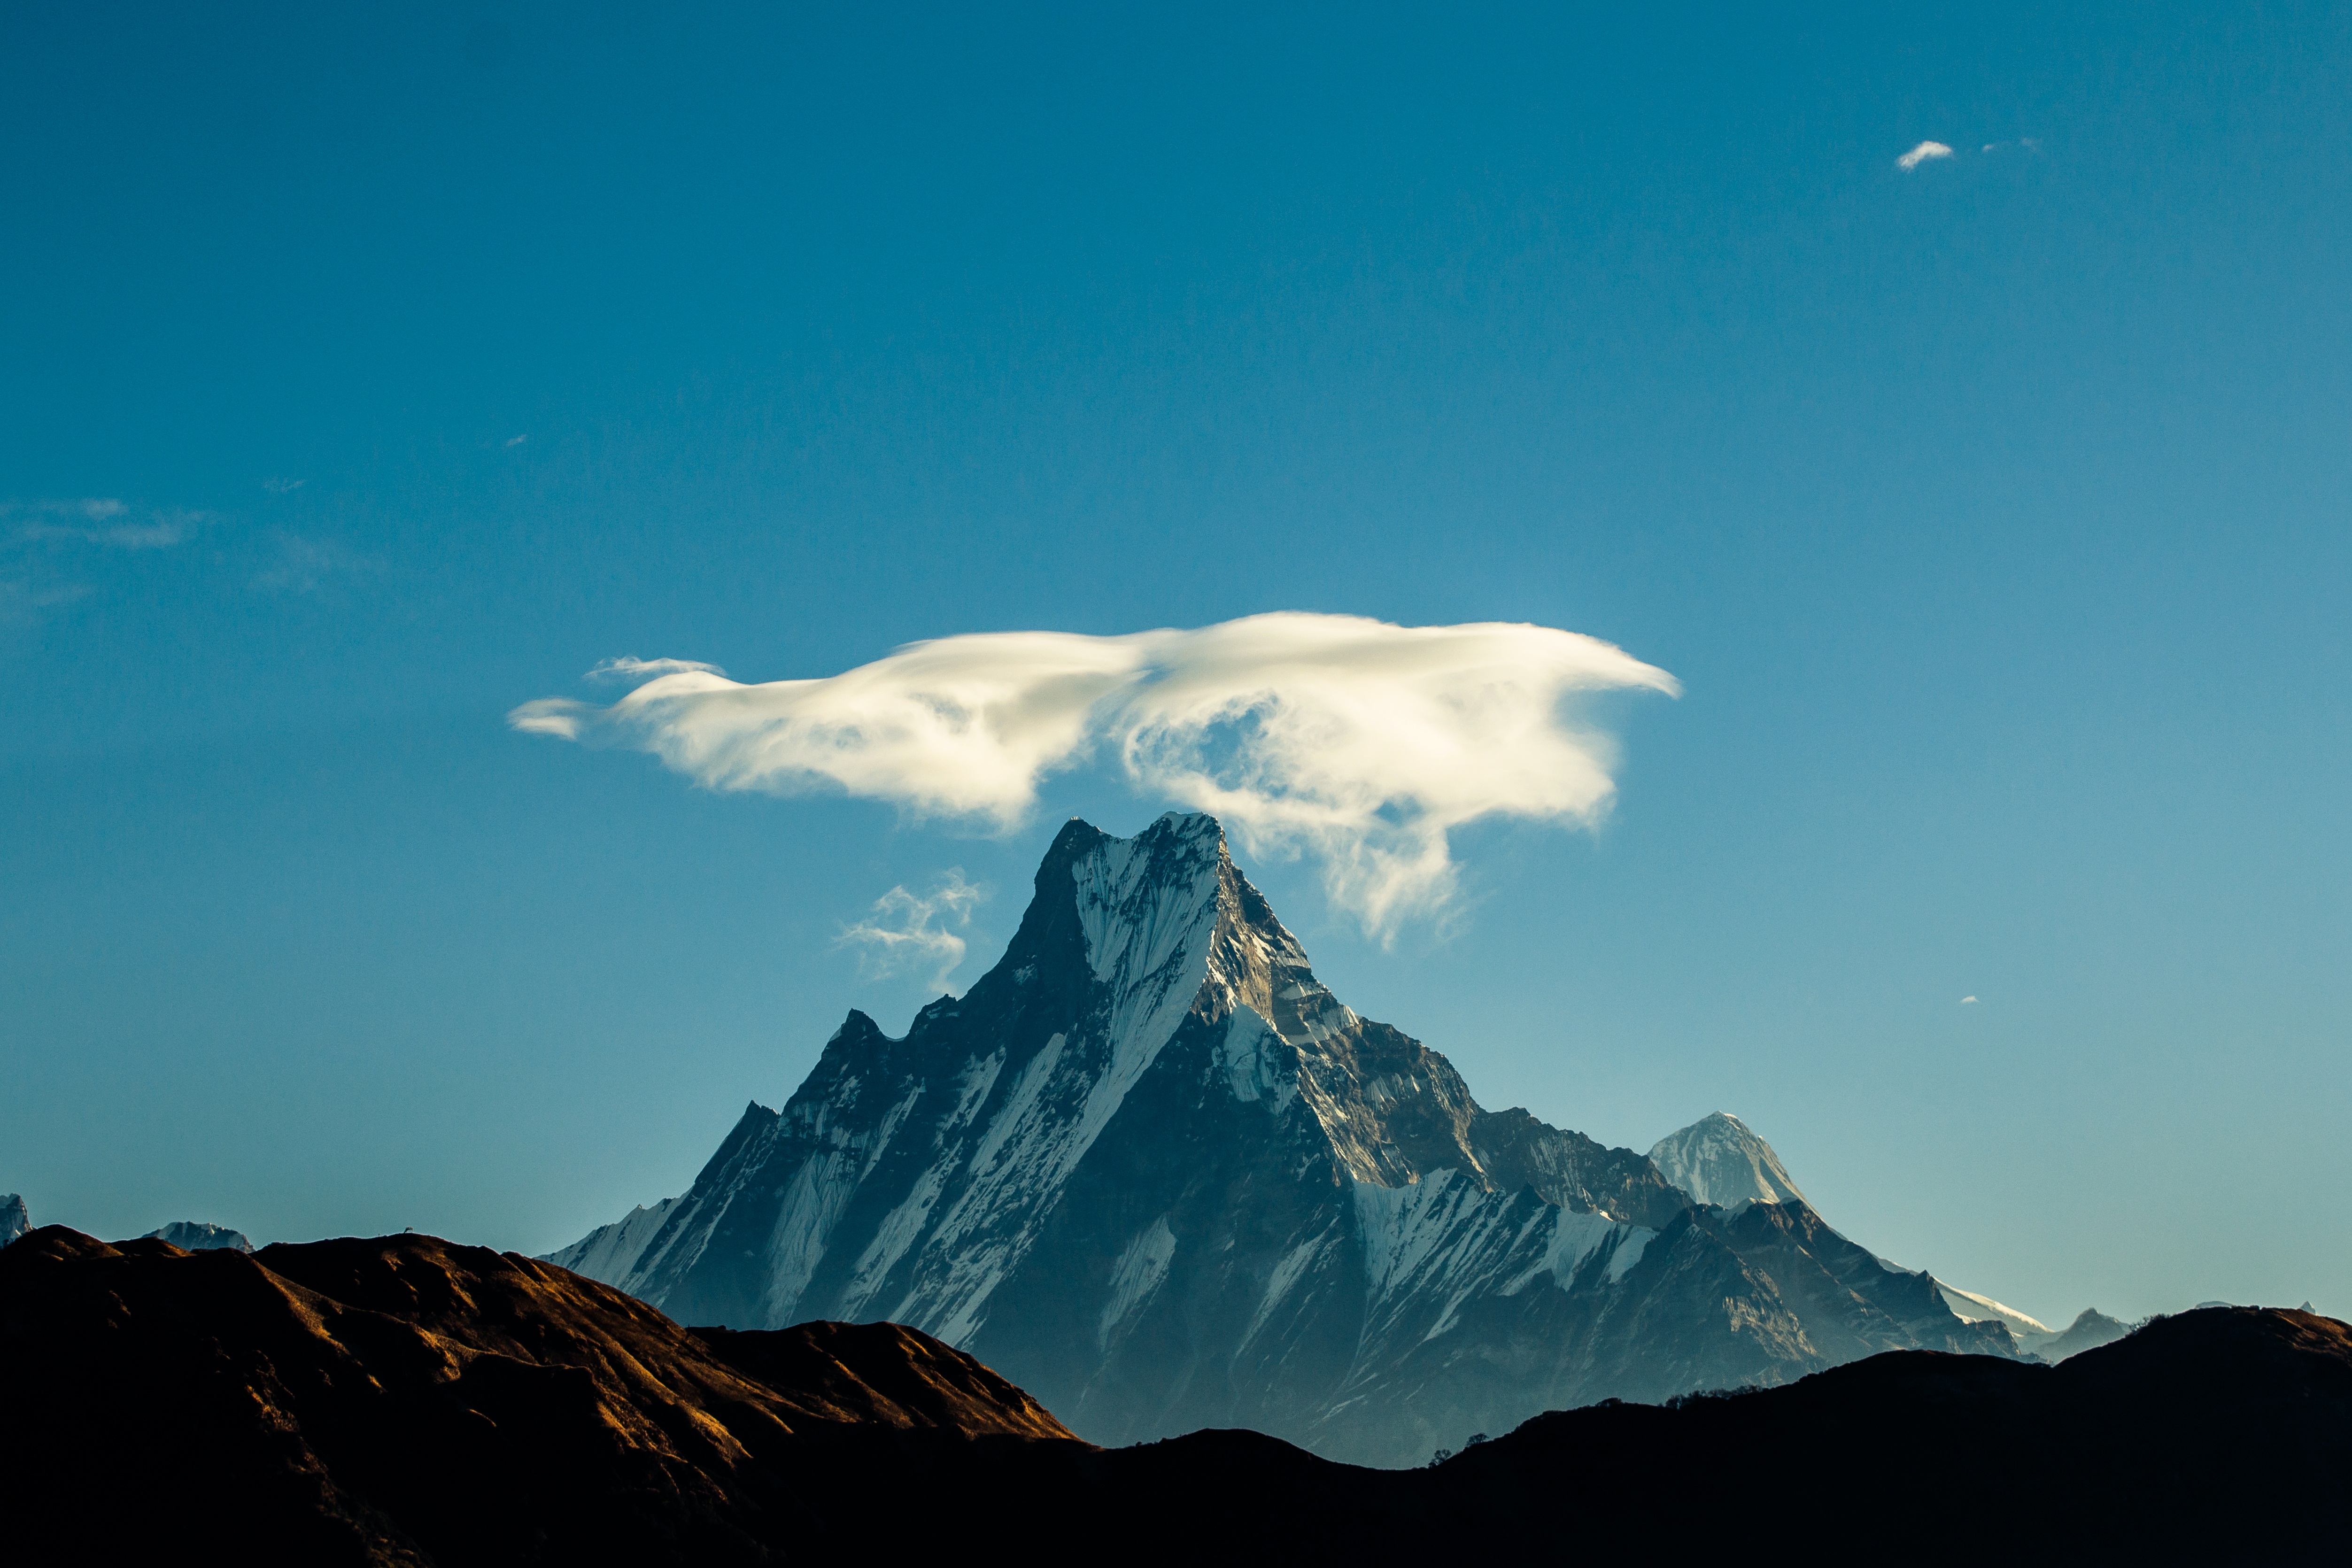
landscape, nature, outdoor, horizon, mountain, cloud, sky, adventure, dawn, mountain range, travel, range, tourism, summit, nepal, trekking, plateau, himalaya, landform, pokhara, meteorological phenomenon, geographical feature, atmospheric phenomenon, atmosphere of earth, mountainous landforms, fishtail, machapuchare